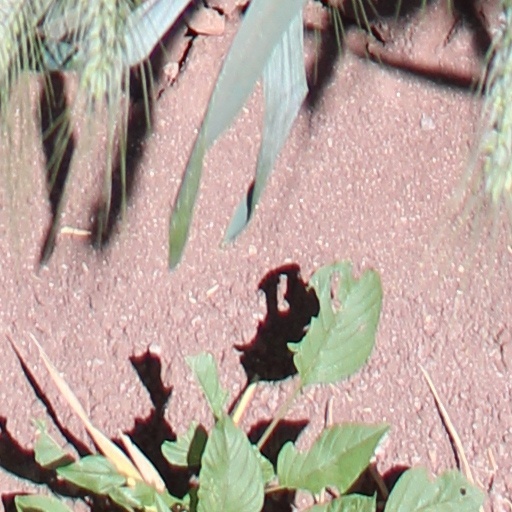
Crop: wheat